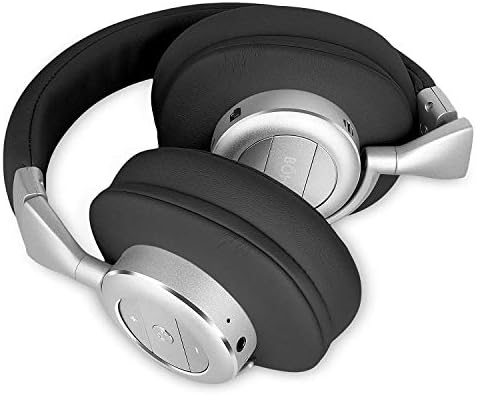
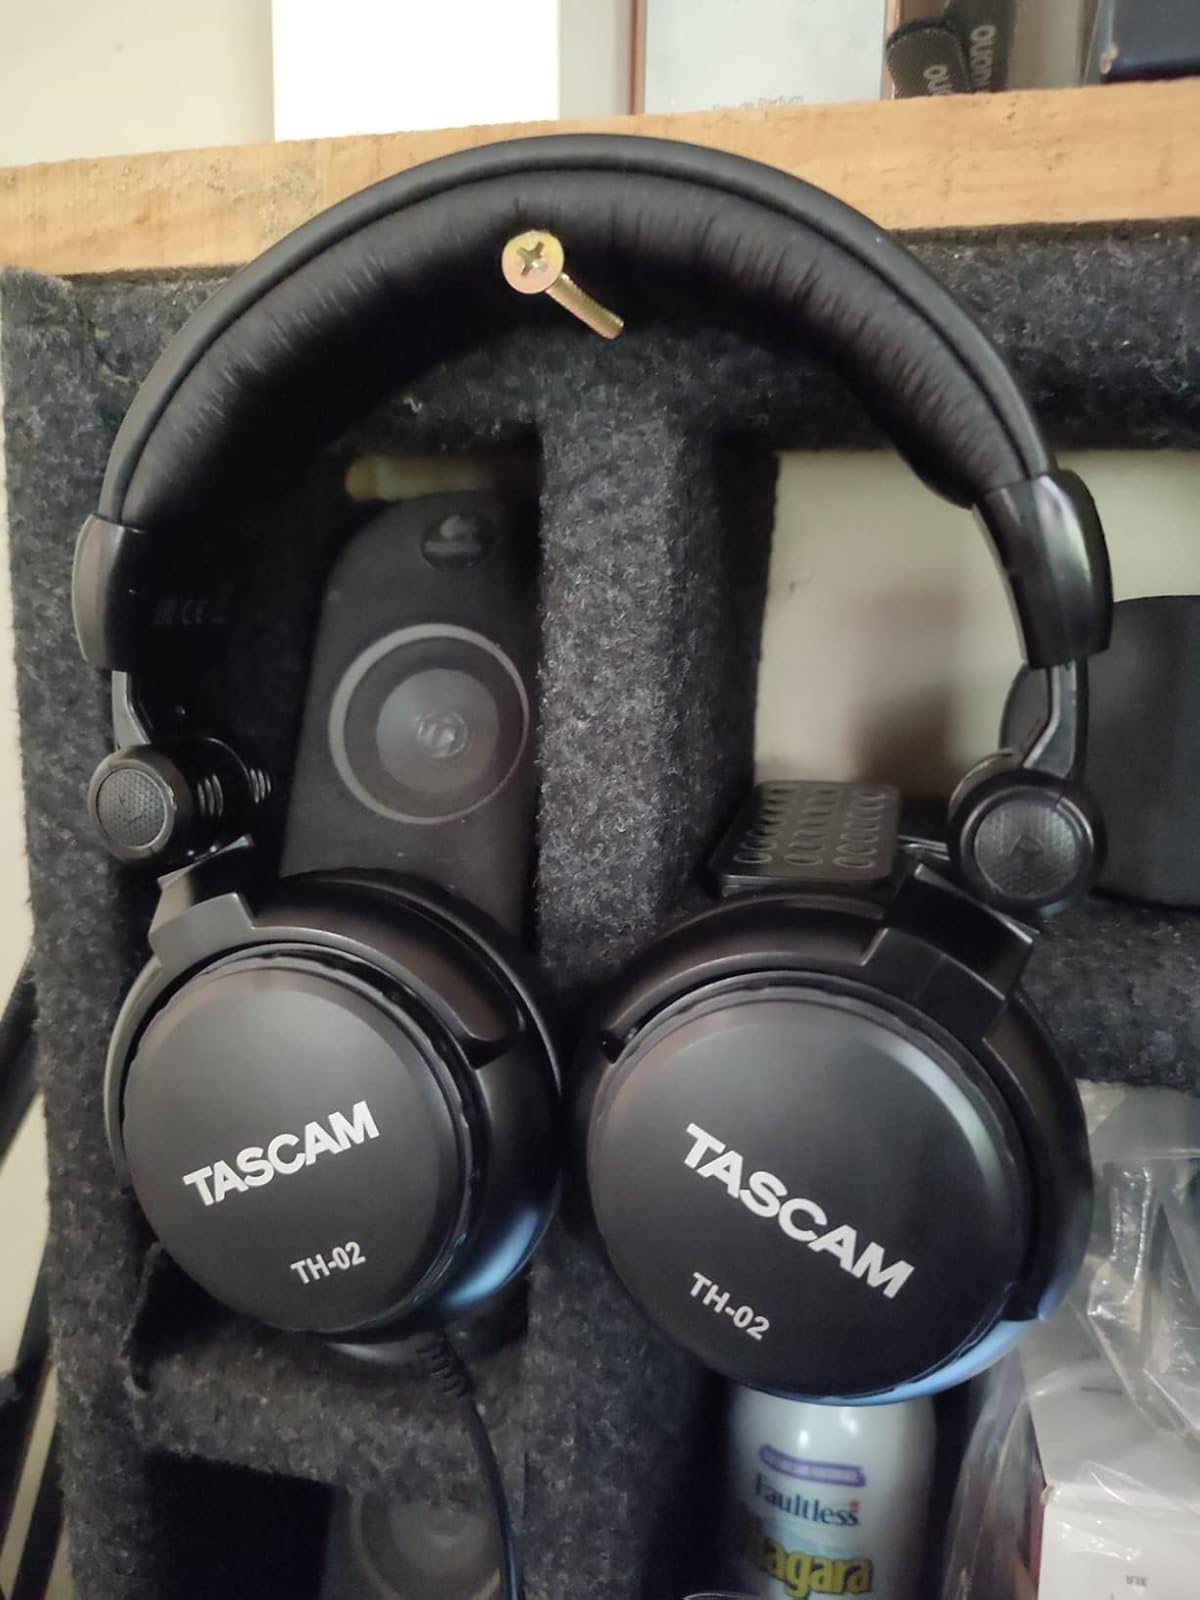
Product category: headphones
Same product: no